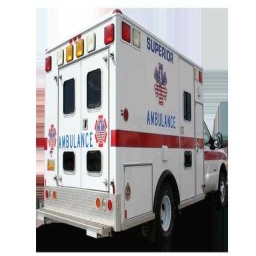
Label: ambulance